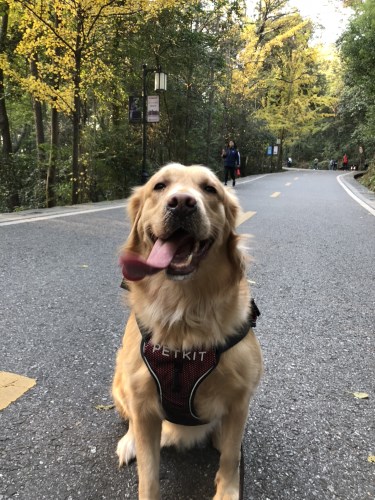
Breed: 5355-n000126-golden_retriever